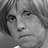
Emotion: sad